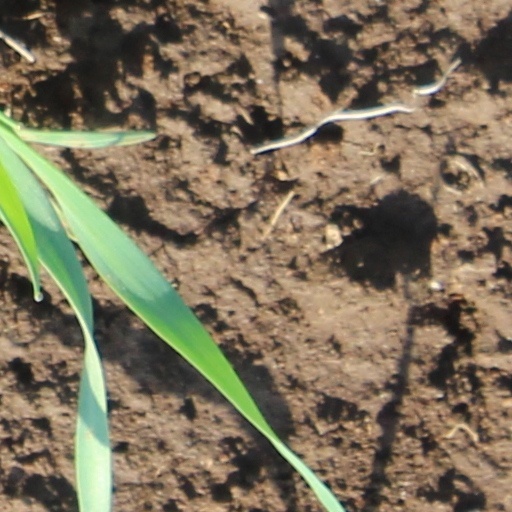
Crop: wheat